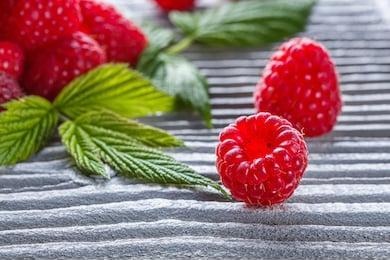
Label: raspberry